2015 European Athletics Indoor Championships

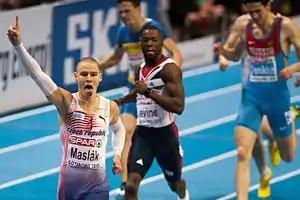
The leading Czech athlete, Pavel Maslák, winning his European indoor title in 2013

Prague was chosen as the host of the Championships on the European Athletics council meeting in Sofia, Bulgaria in May 2012. The other candidate city was Istanbul, Turkey. Previously, Prague hosted the 1967 European Indoor Games, the forerunner of the European Athletics Indoor Championships. It was the first time since the 1978 European Athletics Championships that Prague hosted a major athletics championships.